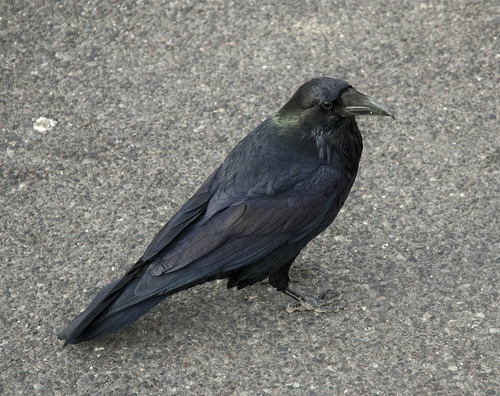
this bird is very dark brown with a hint of green on its nape. it has a very sharp looking bill.
a small bird with a black head and black nape, with black covering the rest of its body, black tarsus and feet, and the head is small compared to the body.
this bird has a black crown, a black bill, and a black breast and belly.
this black bird has not other colors present with a long pointy beak.
this bird is black with a green spot and has a long, pointy beak.
black shiny bird with long wide beak.
this small bird has triangular shape black beak, and a black shaded rump.
this large black bird has a purple, blue, and green sheen to its feathers, with a large curved beak bigger than its head.
this is a bird that is black with some green spots, it has a small head, a long tail, and a long wide beak that curves downward with a pointy tip.
this is an all black bird with some iridescent green at the nape of its neck and it has a large pointy bill.
Species: Common Raven